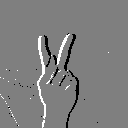
ASL letter: k